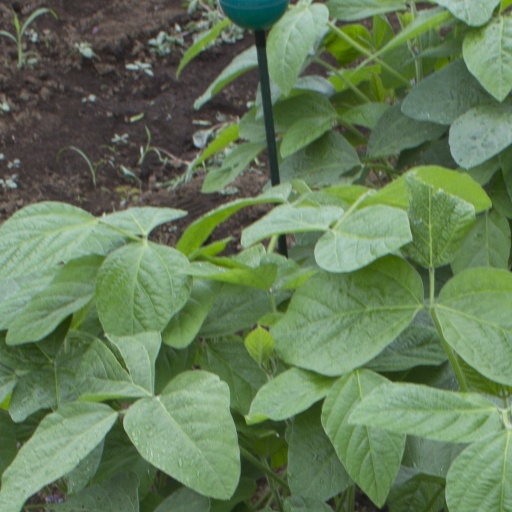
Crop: soybean